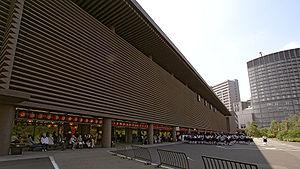
Le théâtre national du Japon est un ensemble de trois halls dans deux bâtiments situés à Hayabusa-chō, quartier de l'arrondissement de Chiyoda à Tokyo. Le « Conseil des arts japonais », institution administrative indépendante du ministère de l'Éducation et de la Culture, gère le théâtre national. Le théâtre, qui a ouvert ses portes en 1966, met en scène principalement des spectacles traditionnels des arts de la scène japonais.